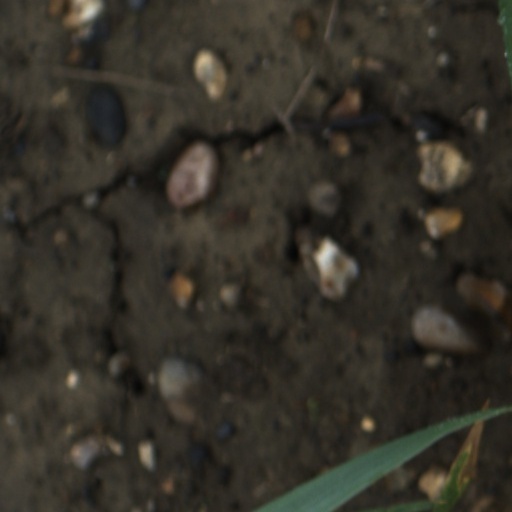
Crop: wheat